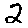
Label: 2